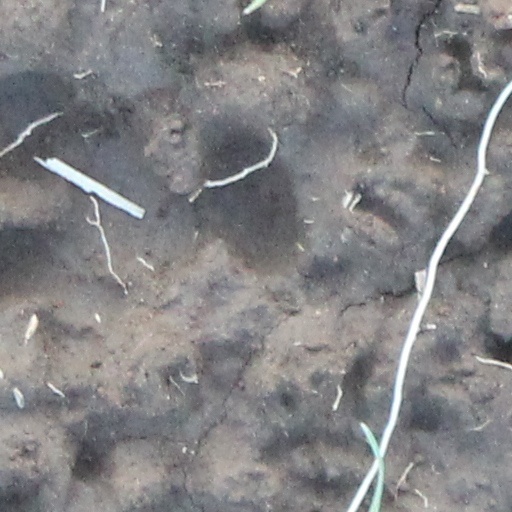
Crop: wheat